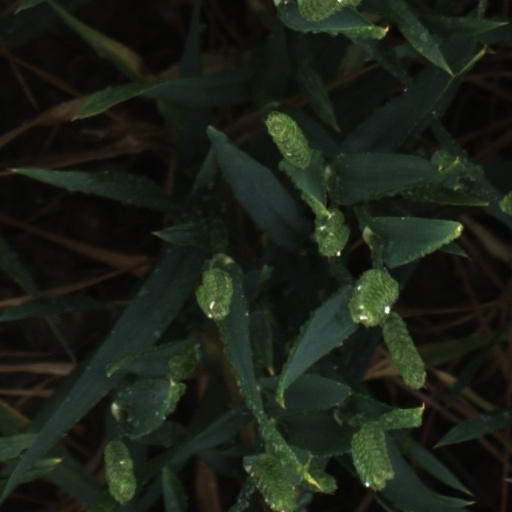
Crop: wheat